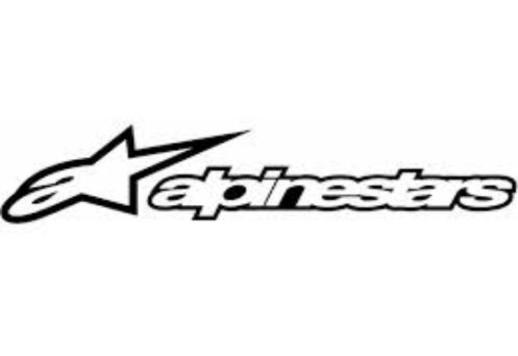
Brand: alpinestars-1
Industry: Clothes